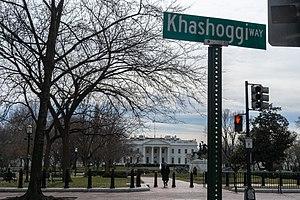
Jamal Khashoggi, né le 13 octobre 1958 à Médine et mort assassiné le 2 octobre 2018 au consulat d'Arabie saoudite à Istanbul, est un journaliste saoudien, ayant notamment été directeur général de la chaîne Al-Arab News. Il a également été rédacteur au journal saoudien Al Watan, qu'il a transformé en plateforme progressiste. Des années 1980 aux années 2000, il a régulièrement servi le prince Turki ben Fayçal, ancien directeur des services de renseignement saoudiens.